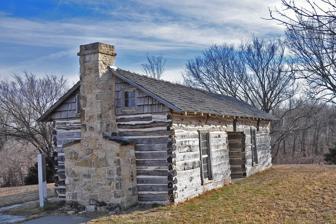
Building: Christian Wetzel Cabin
Country: United States of America
Year built: 1857
Historic house in Kansas, United States United States historic place Christian Wetzel Cabin U.S. National Register of Historic Places Show map of Kansas Show map of the United States Location About 2 miles (3.2 km) east of Junction City, Kansas at the junction of Interstate 70 and K-57 Coordinates 39°01′46″N 96°52′19″W / 39.029379°N 96.871941°W / 39.029379; -96.871941 Area less than one acre Built 1857 Built by Isaac H. Loder NRHP reference No. 73000757 Added to NRHP October 15, 1973 The Christian Wetzel Cabin , near Junction City, Kansas , also known as the Louis Kettlass Cabin , was built in 1857 by Isaac H. Loder for $225 for Louis Kettlass. It was listed on the National Register of Historic Places in 1973. It is a one-story log cabin with a loft. The cabin was relocated in about 1955 by the Kansas District Lutheran-Laymen's League, which restored the structure and opened it as a Lutheran historical site and museum. The site was relocated again in 2004 to the west side of Junction City to the Spring Valley Historic Site. References